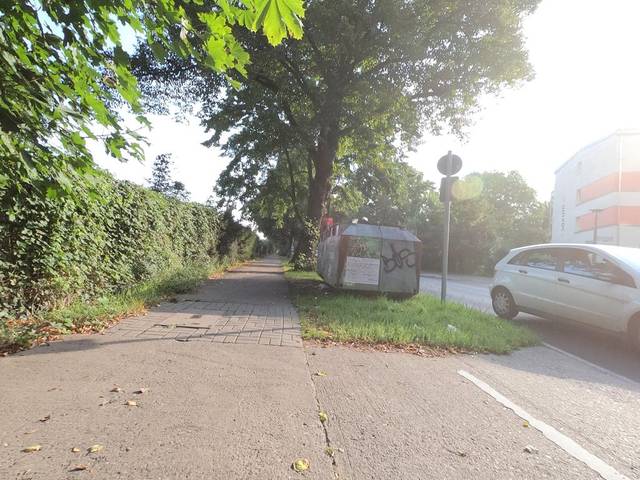
Region: Germany
Coordinates: 52.555, 13.447